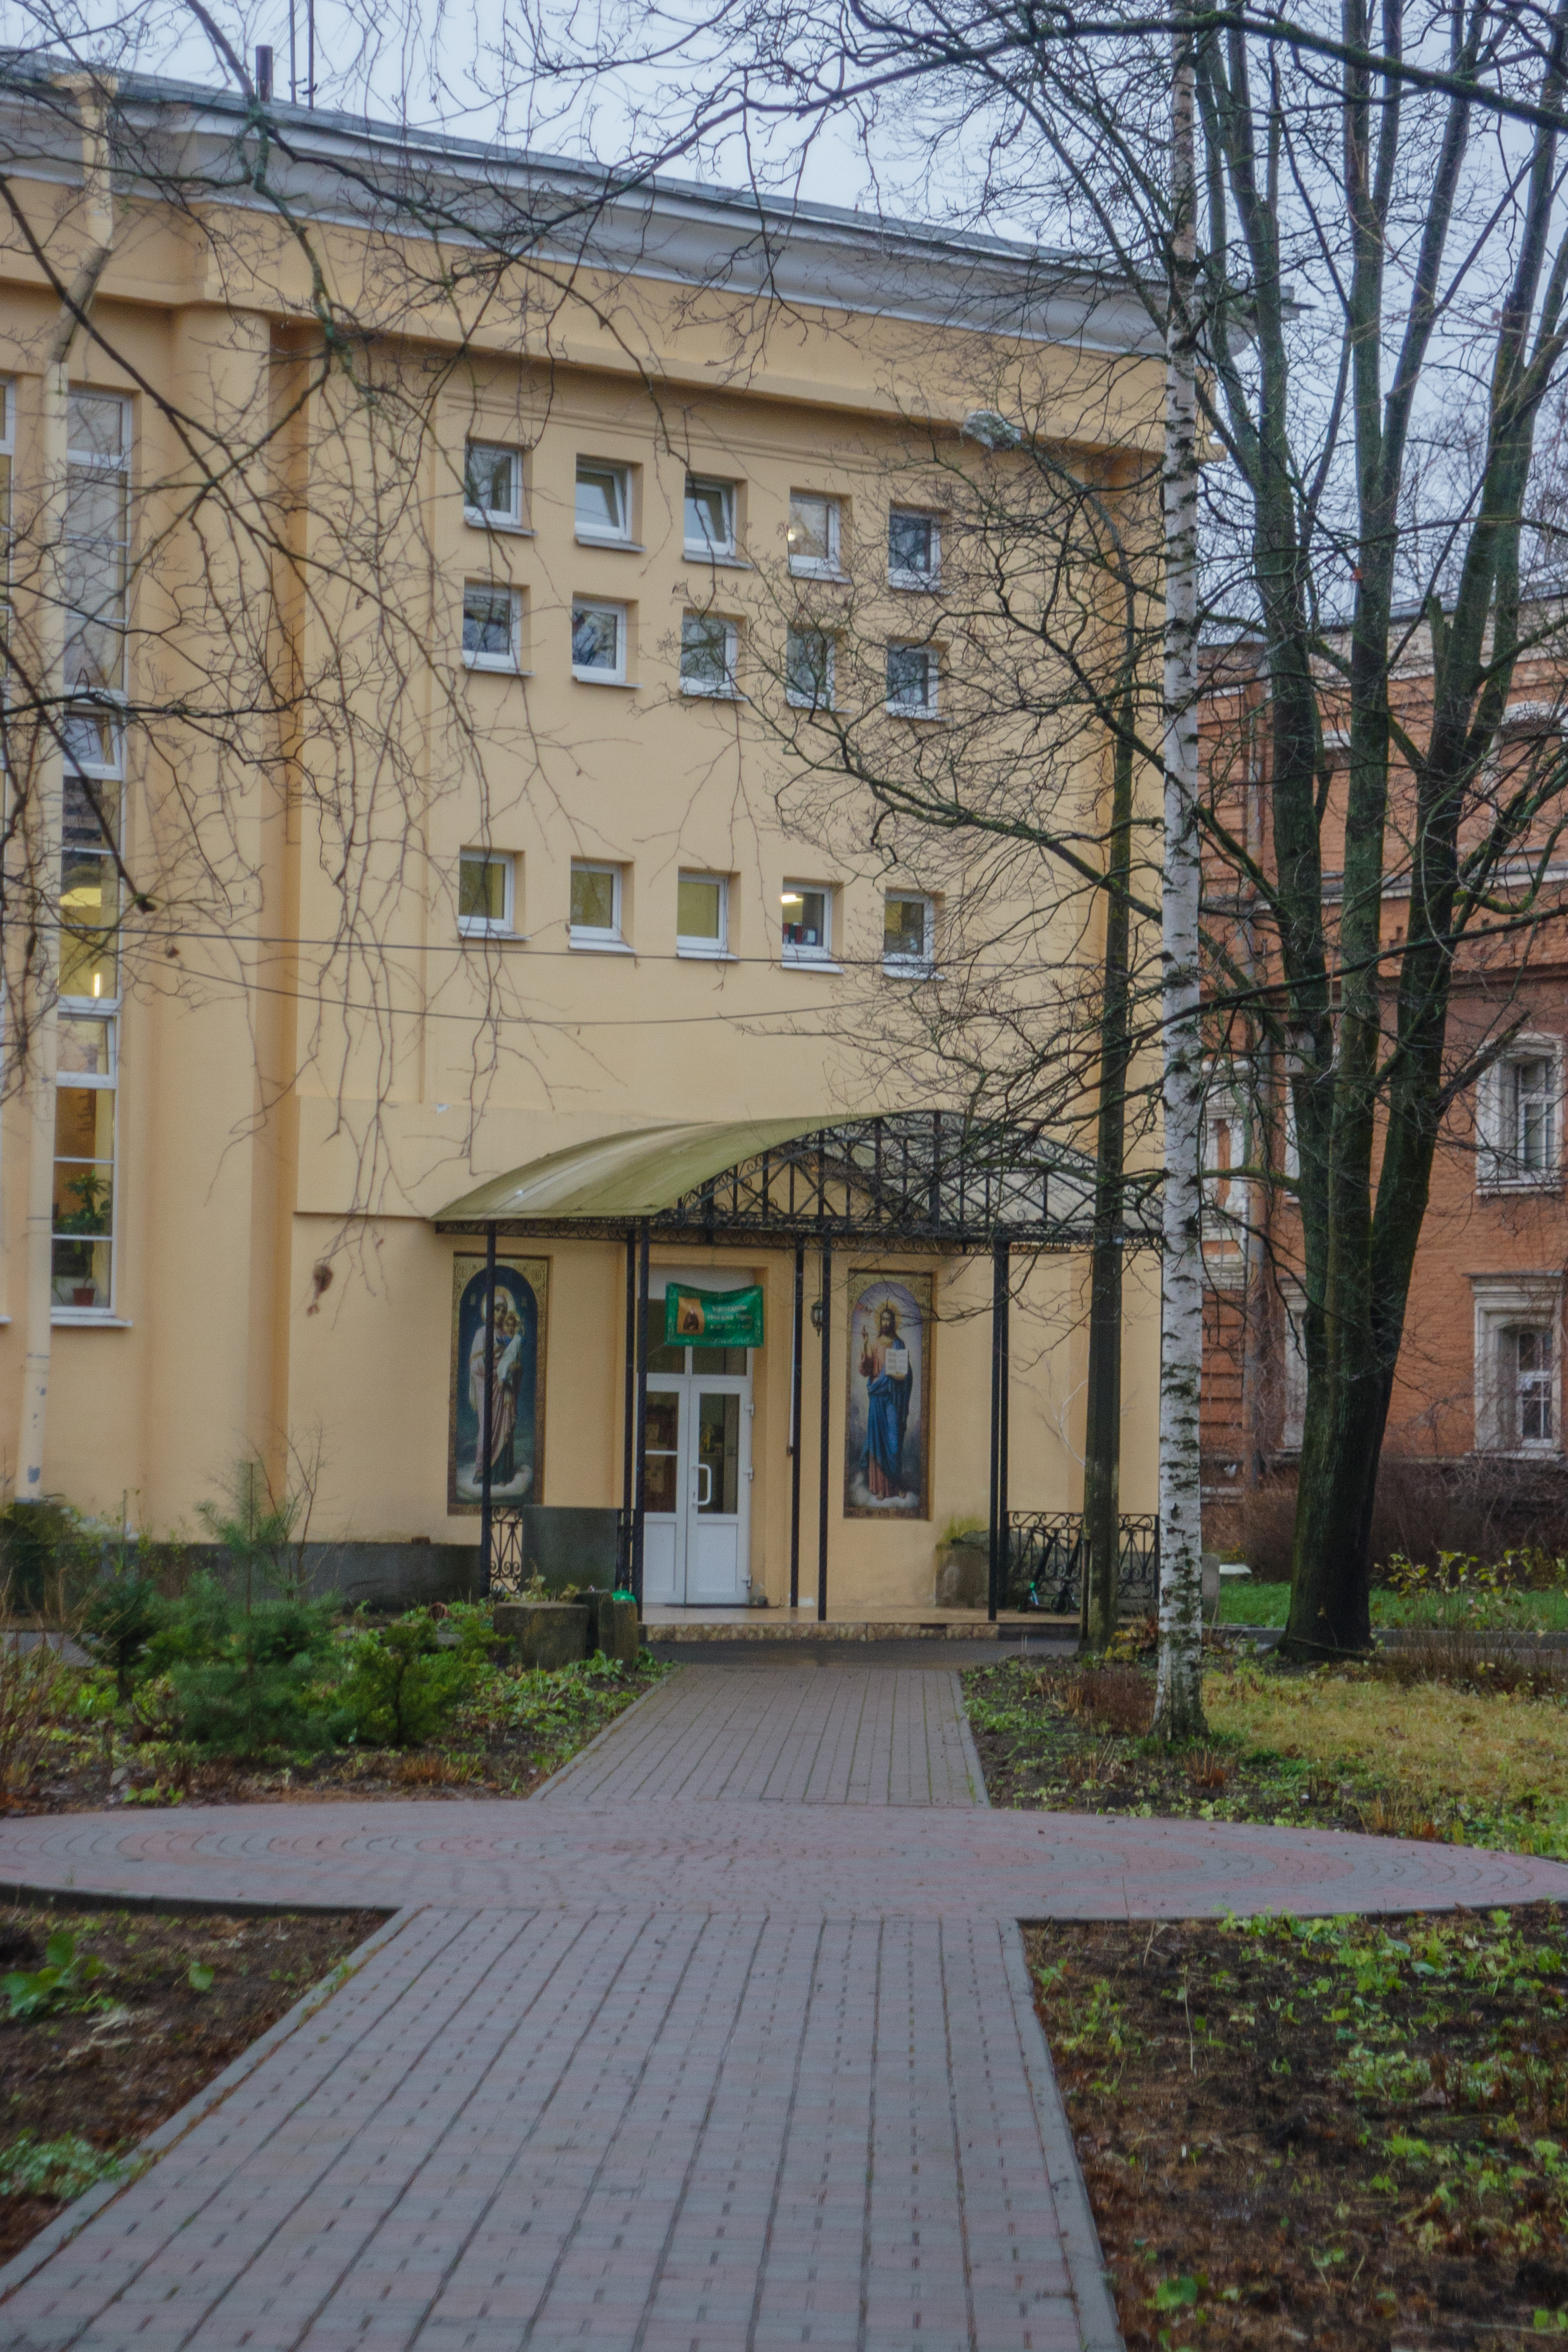
image, property, house, building, home, real estate, architecture, estate, residential area, neighbourhood, facade, tree, window, walkway, mansion, apartment, historic house, roof, plant, condominium, city, manor house